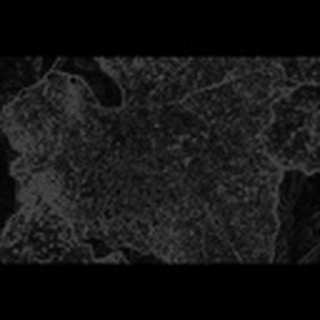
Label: cotton_powdery_mildew